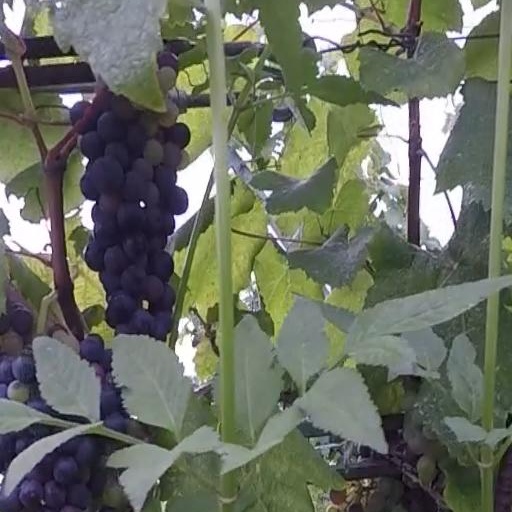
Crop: grape